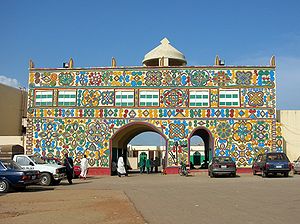
Zaria
Porten til emirens palads i Zaria
Zaria er en by i det nordlige Nigeria, med et indbyggertal på cirka 1.018.000. Byen ligger i delstaten Kaduna, der er præget af etniske uroligheder mellem muslimer og kristne.